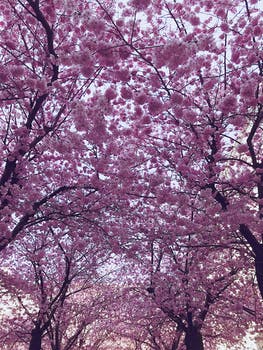
Label: No Watermark